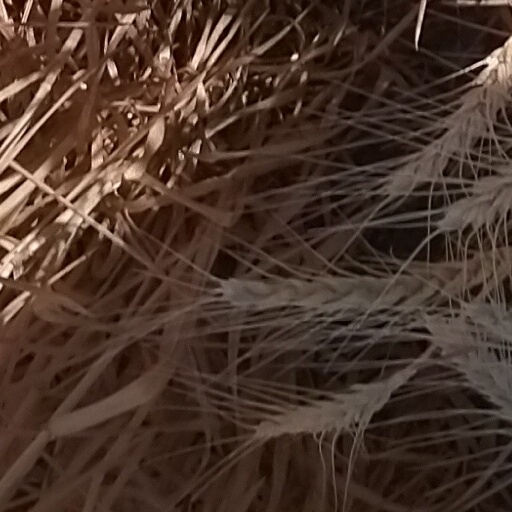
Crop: wheat